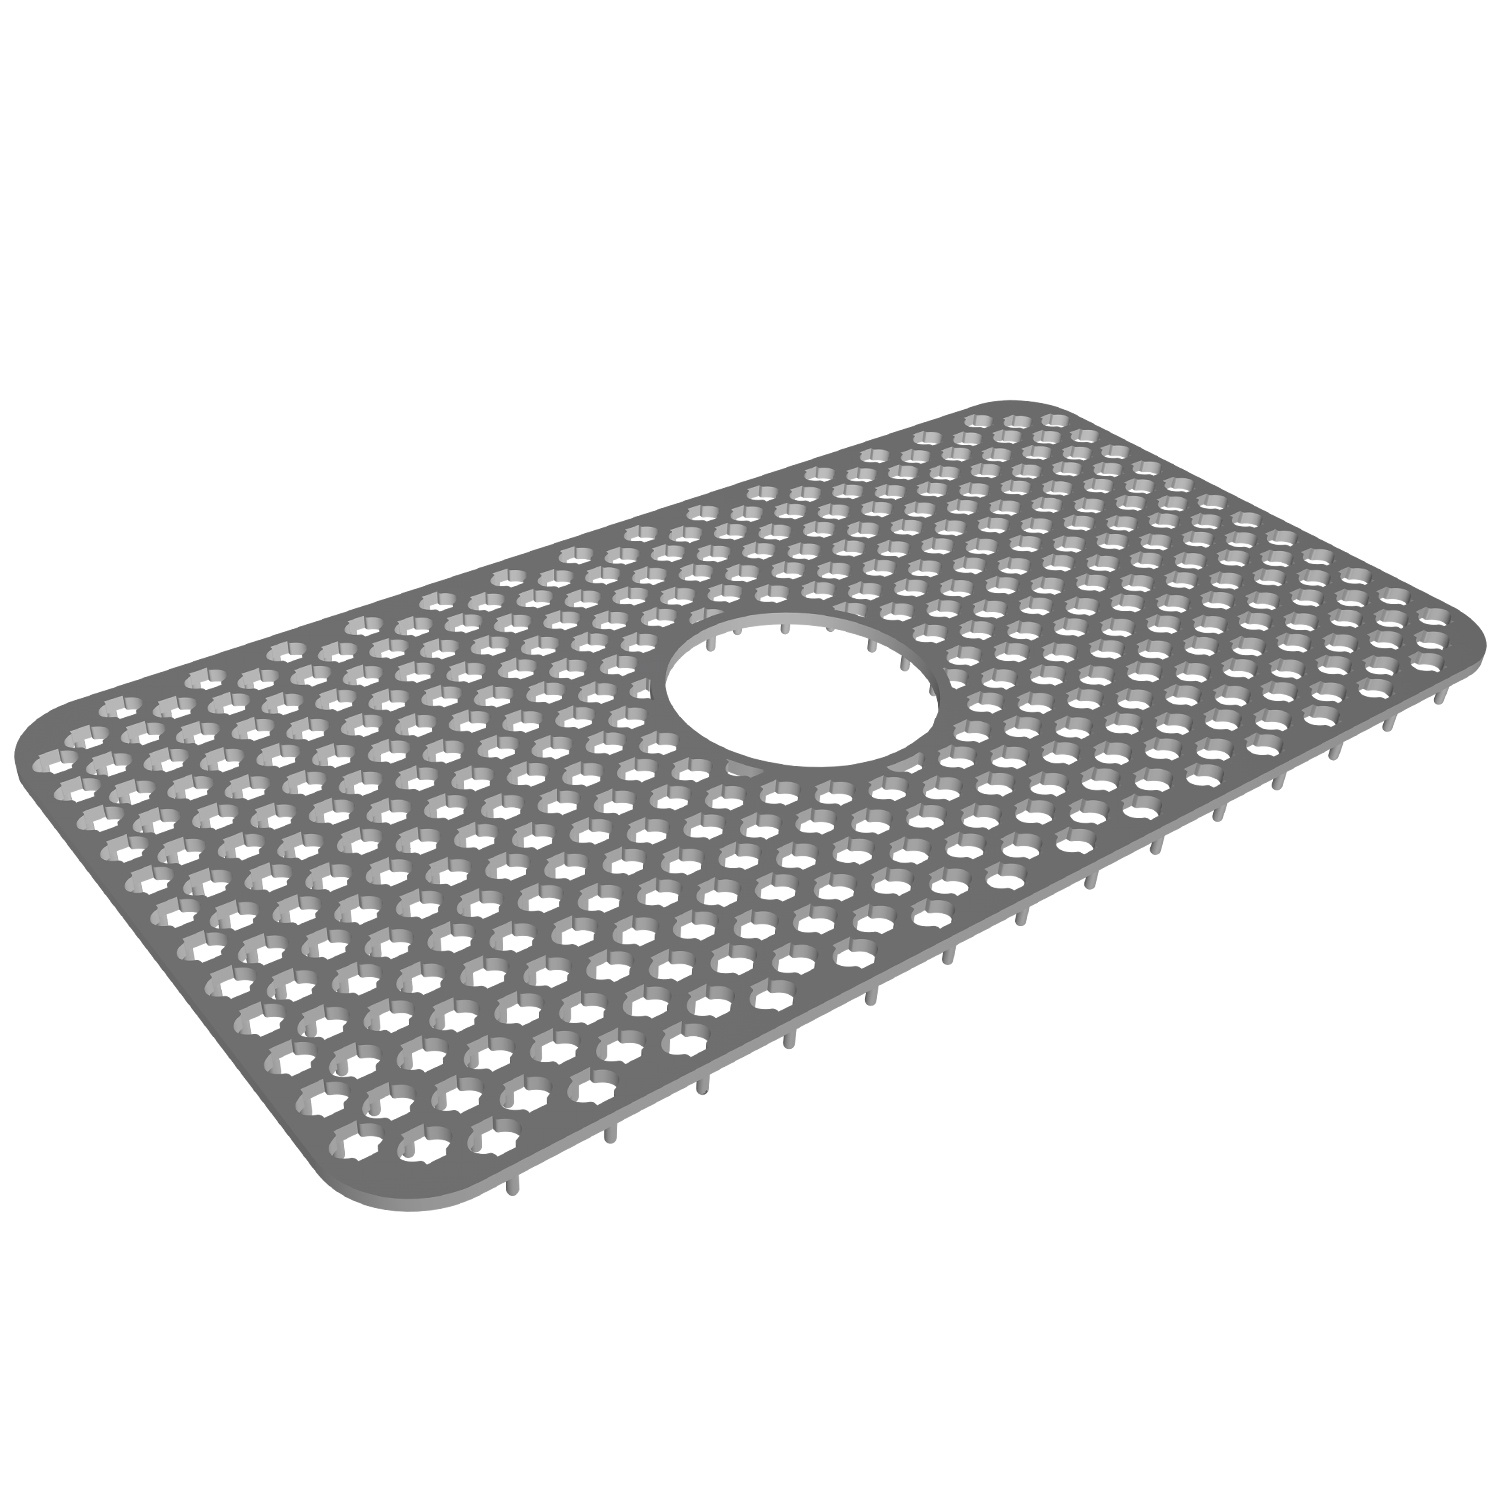
Silicone Grid Sink Mat with Central Drain Hole 12.87x24.68Inch Non-Slip Kitchen Stainless Steel Sink Protector Dishwasher Safe - Gray - Large
Brand: Fresh Fab Finds
Available in S/L different sizes, our sink protector mats can provide well protection for kitchen sink. Designed with 0.23in raised feet on the bottom, the mat not only can prevent sliding and increase stability, but also achieve better drainage and ventilation efficiency. Food grade silicone can withstand up to 464°F temperature, allow you to put hot pots, frying pans, stoves on it. Besides, it supports dishwasher washing to save your time and effort. A practical kitchen accessory to avoid sink scratches and fragile glassware breakage. Multiple Size: Come with S/L different sizes to accommodate for various sizes of sink, please carefully measure the length and width of sink and confirm the drain position before purchasing. Heat Resistant Silicone: Made of durable and food grade silicone, the kitchen mat has great heat-resistant performance and is able to withstand temperature up to 464°F without melting or deforming. You can put the hot pots, frying pans, stoves on the mat to prevent any damage on table surface or sink. Non-Slip Supportive Feet: Designed with anti-skid feet on the bottom, maximum prevent sliding and increase stability. Additionally, 0.23in raised feet achieve better drainage and ventilation efficiency. Dishwasher Safe: Smooth and rustproof silicone material is easy to clean, just rinse it under faucet to remove the stains, also supports dishwasher washing to save your time and effort. Universal Use: Our silicone kitchen mat is suitable to be used as drying grid, dishware drainer, drain rack, cooling rack, defrosting grid, etc.. A practical protector to avoid sink scratches and fragile glassware breakage. Brand: Newhome Product Type: Silicone Sink Protector Mat Material: Silicone Color: Grey Size Option: S/L Central Hole Diameter: 12cm/4.72in Withstand Temperature: Up to 240°C/464°F Per S Item Size: 29.5x34.5x0.9cm/11.61x13.58x0.35in Per S Item Weight: 203g/0.44lbs S Package Size: 35*31*1.5cm/13.77*12.2*0.59in S Package Weight: 420g/0.92lbss L Item Size: 32.7x62.7x0.9cm/12.87x24.68x0.35in L Item Weight: 464g/1.02lbs L Package Size: 35*31*3cm/13.77*12.2*1.18in L Package Weight: 476g/1.05lbs 1x Silicone Sink Mat
Category: Home & Garden > Kitchen & Dining > Kitchen Tools & Utensils > Sink Mats & Grids